Gary MacDonald (footballer)

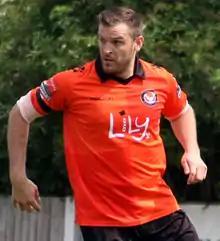
MacDonald with Walton Casuals in 2014

Gary MacDonald (born 25 October 1979) is an English footballer who plays as a defender, and was most recently a player/assistant manager of Hungerford Town. He has made over 150 appearances in the Football League and the Conference Premier.